Territorial Building

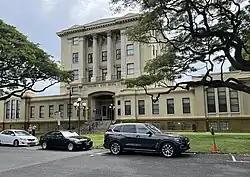
Territorial Building, March 2023

The Territorial Building is a government building of the Territory of Hawaii.